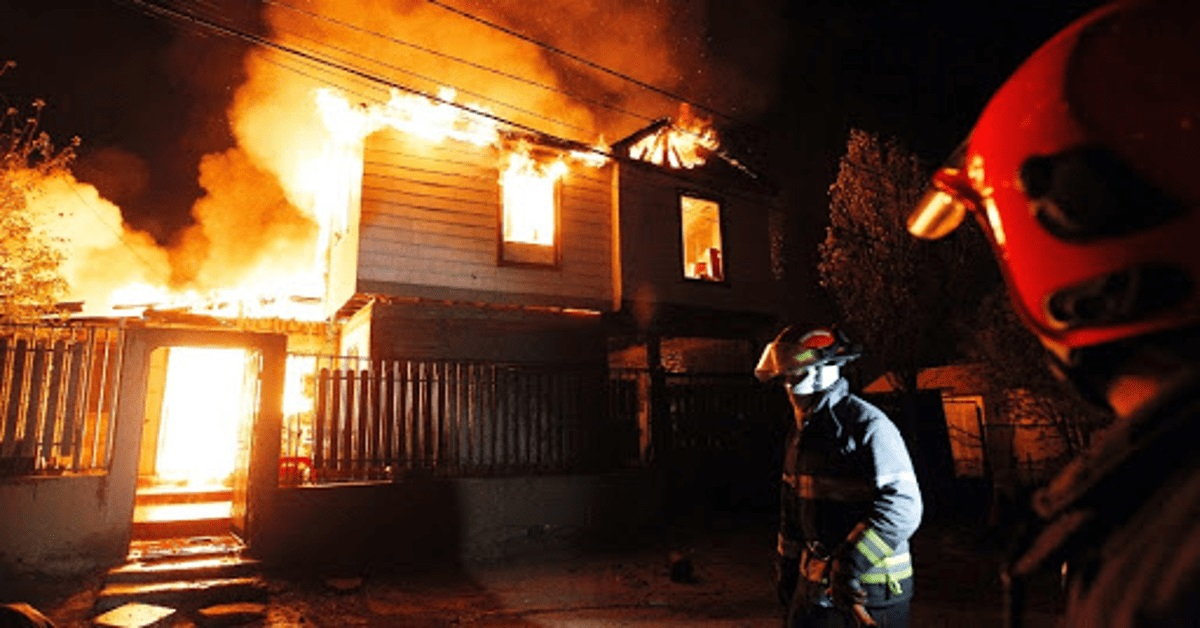
Fire: yes
Smoke: yes